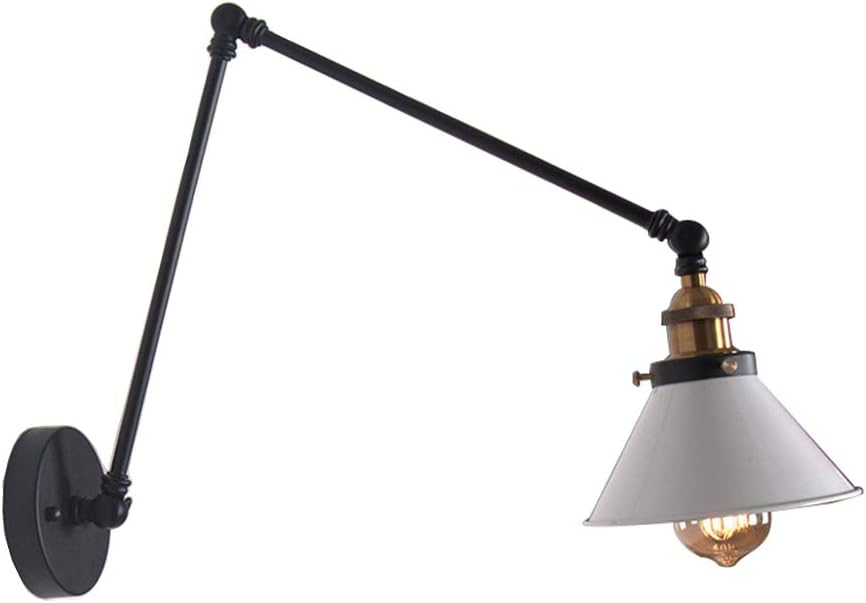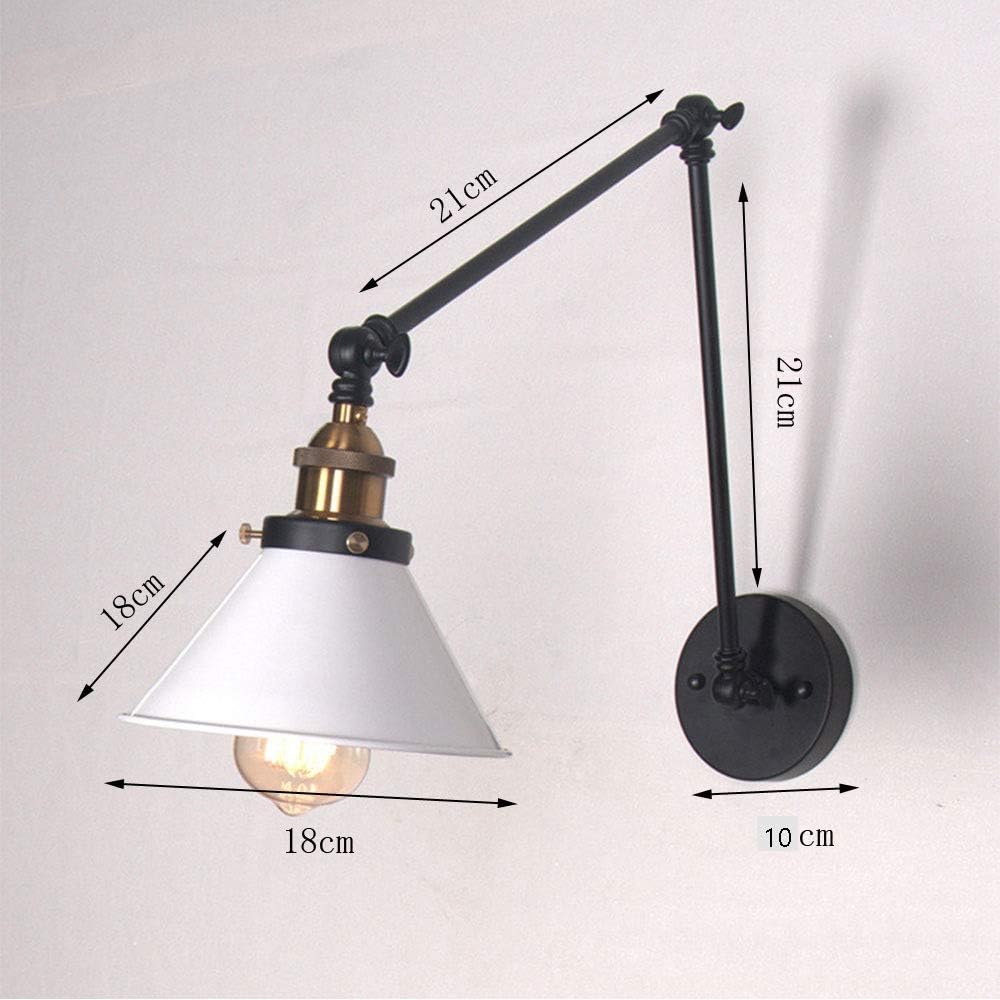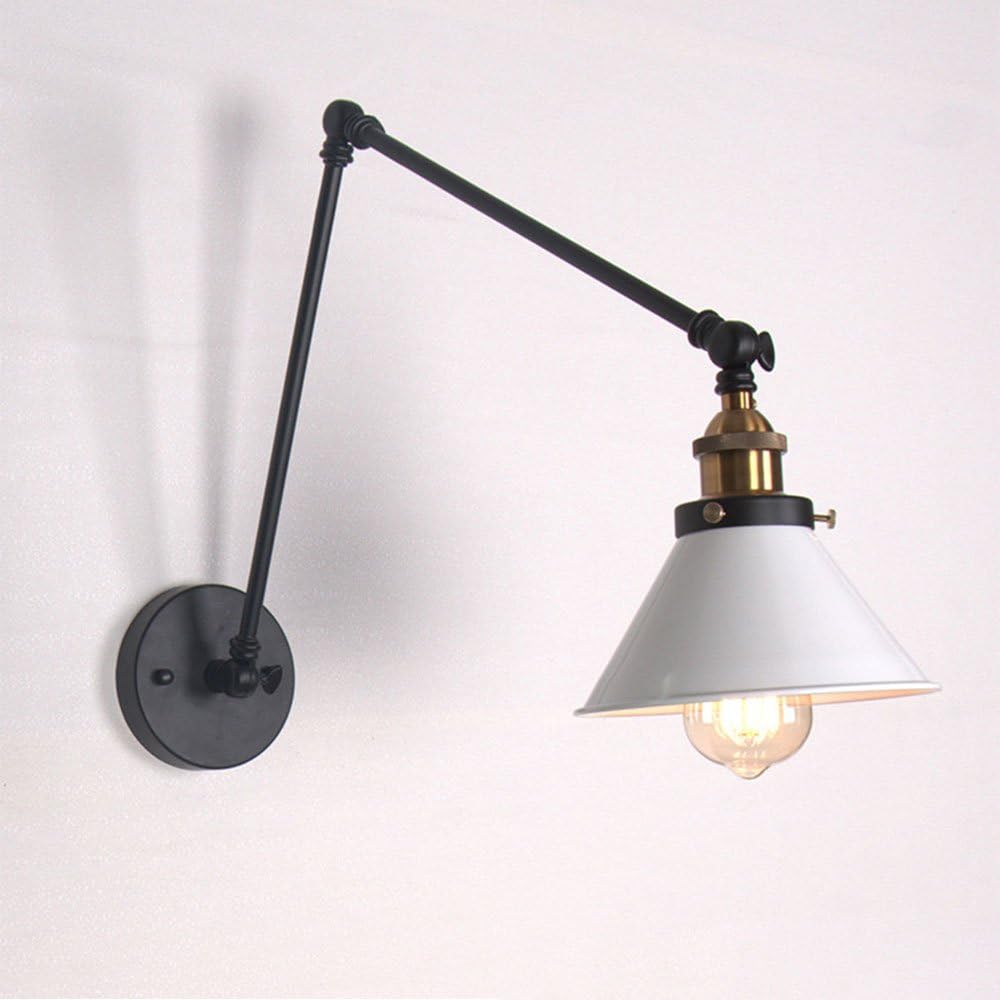
Huahan Extension Pendant Light Vintage Style Long Pole Double jont Wall lamp Wire Cage Wall Sconces Black Dress Shape Retro Cage Pendant Lamp Rustic Wall Lighting(White)
Category: Amazon Home
Product describtion: Friendly reminder: 1. Please check the size of the product before buying 2. Note: The LED bulb is not included Feature : The elegant and beautiful form of lighting Modern Design: northern European country style pendant light, elegant and finely ot only lighting, but also a nice decoration for home, bar and restaurant and so on Suitable for bedroom, entrance, dining room, dining room, cafe, restaurants or office to brighten Technical specifications: Category: Pendant Lights  Usage: Indoor LightingBase Diameter 4.72inch(12cm) Single bar length 8.26 (21cm) Lampshade Diameter: 7.08inch(18cm) Height: 7.08inch (18cm)Bulb Information Recommended Per Bulb power：Max 60W Bulb Type: LED/CFL/Incandescent Bulb Base:E26/E27  Bulb Included Or Not: Bulb Not Included Number Of Lights: 1 package:Each light is careful packed with protection Customer service Any question about products damage or products details feel free to contact our lovely customer service,we will try our best to help with you asap.
Features: 1.Metal Pole :Length 8.26inch（21cm） For Each Pole Base: 3.93inch（10cm)Diameter,Lamp Shade : 7.08inch(18cm) | 2.Material: Metal Rated Voltage: 110V ,Frequency: 50/60Hz Color: Black/White. | 3.Lamp Type: E26/E27，max 60W(ncandescent,LED,CFL And Halogen Bulbs are workable(Bulb Not Include). | 4.The Wall lamp is a retro craft fixtures apply to Parlor, kitchen, Bedroom, Study Room, Restaurant, Corridor, Coffee Shop, bar, club and so on,can be mounted to the wall or ceiling,but we do not recommend for outdoor use.